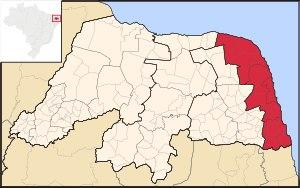
L'est Potiguar est l'une des 4 mésorégions de l'État du Rio Grande do Norte. Elle regroupe 25 municipalités groupées en 4 microrégions.